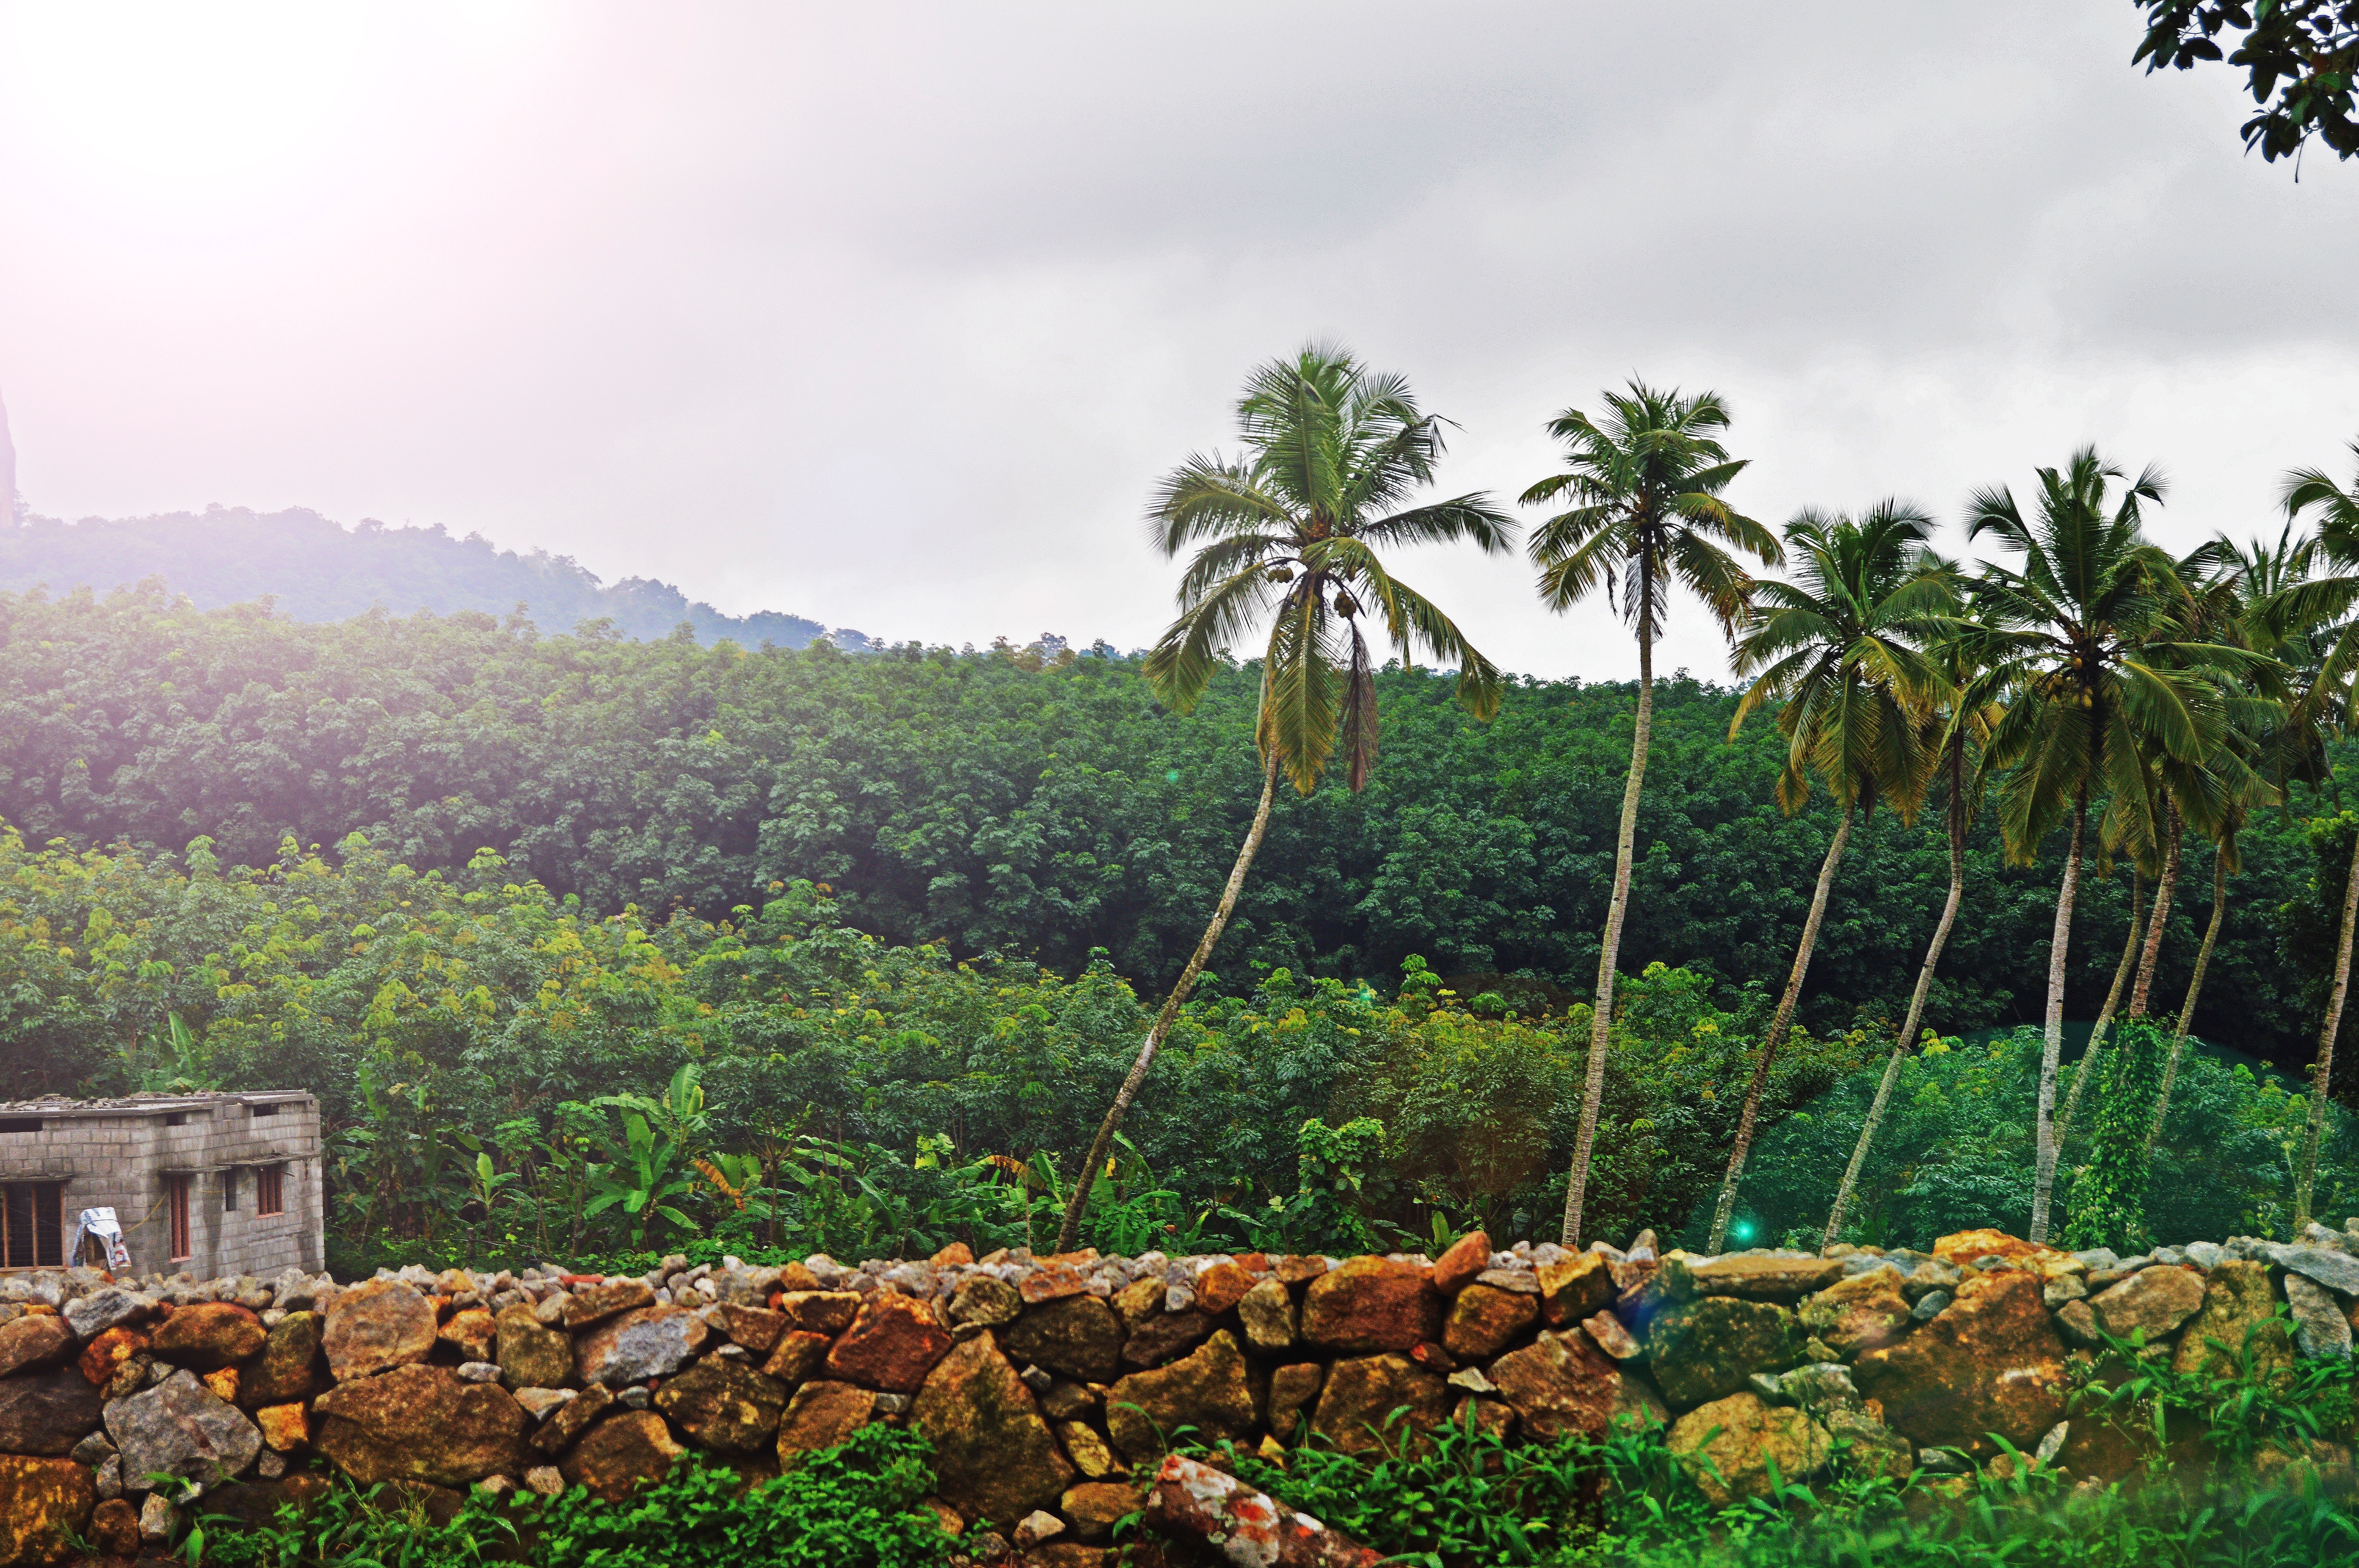
landscape, tree, nature, forest, plant, leaf, flower, wall, shed, hut, green, jungle, tropical, lush, soil, botany, agriculture, garden, flora, trees, vegetation, rainforest, plantation, habitat, vibrant, palm trees, tropics, ecosystem, rural area, natural environment, woody plant, arecales, palm family